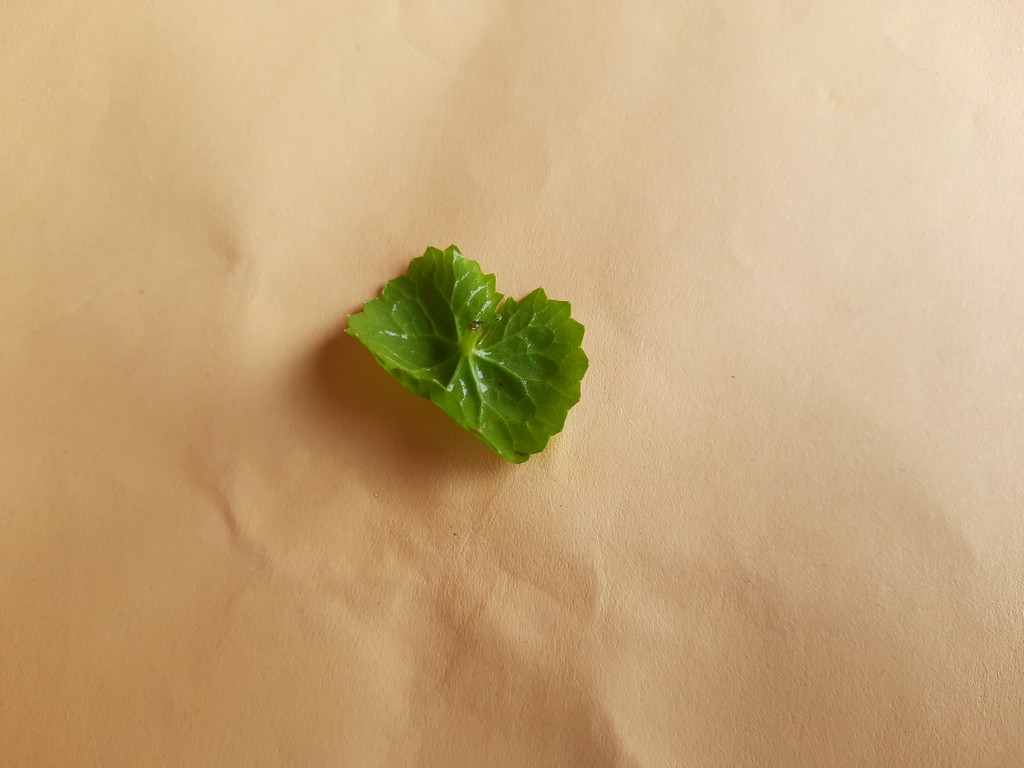
Label: Healthy